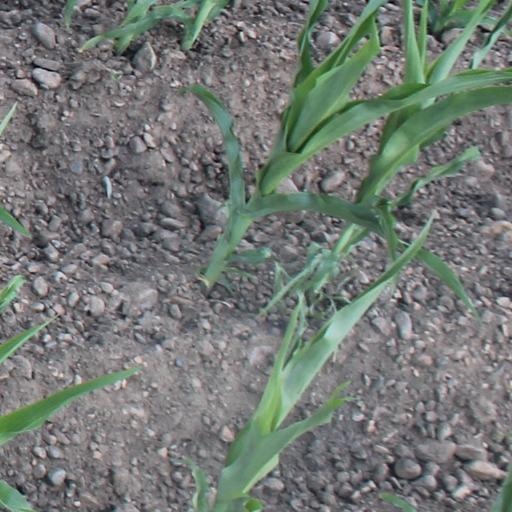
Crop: maize; corn